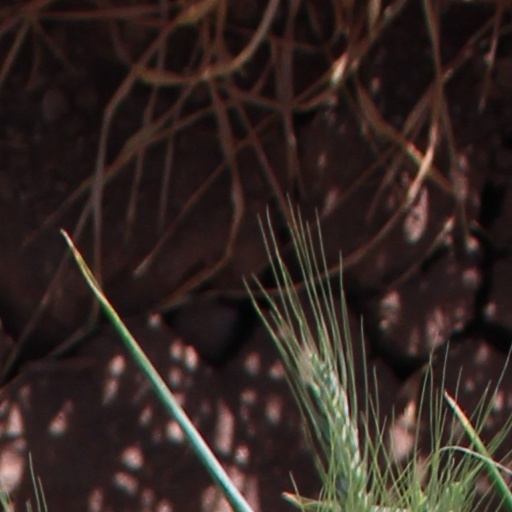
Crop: wheat